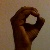
The image shows a hand gesture representing the letter 'O' in Indian Sign Language.